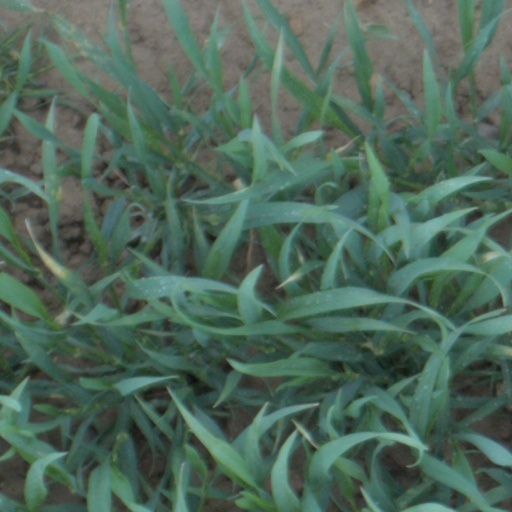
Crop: wheat